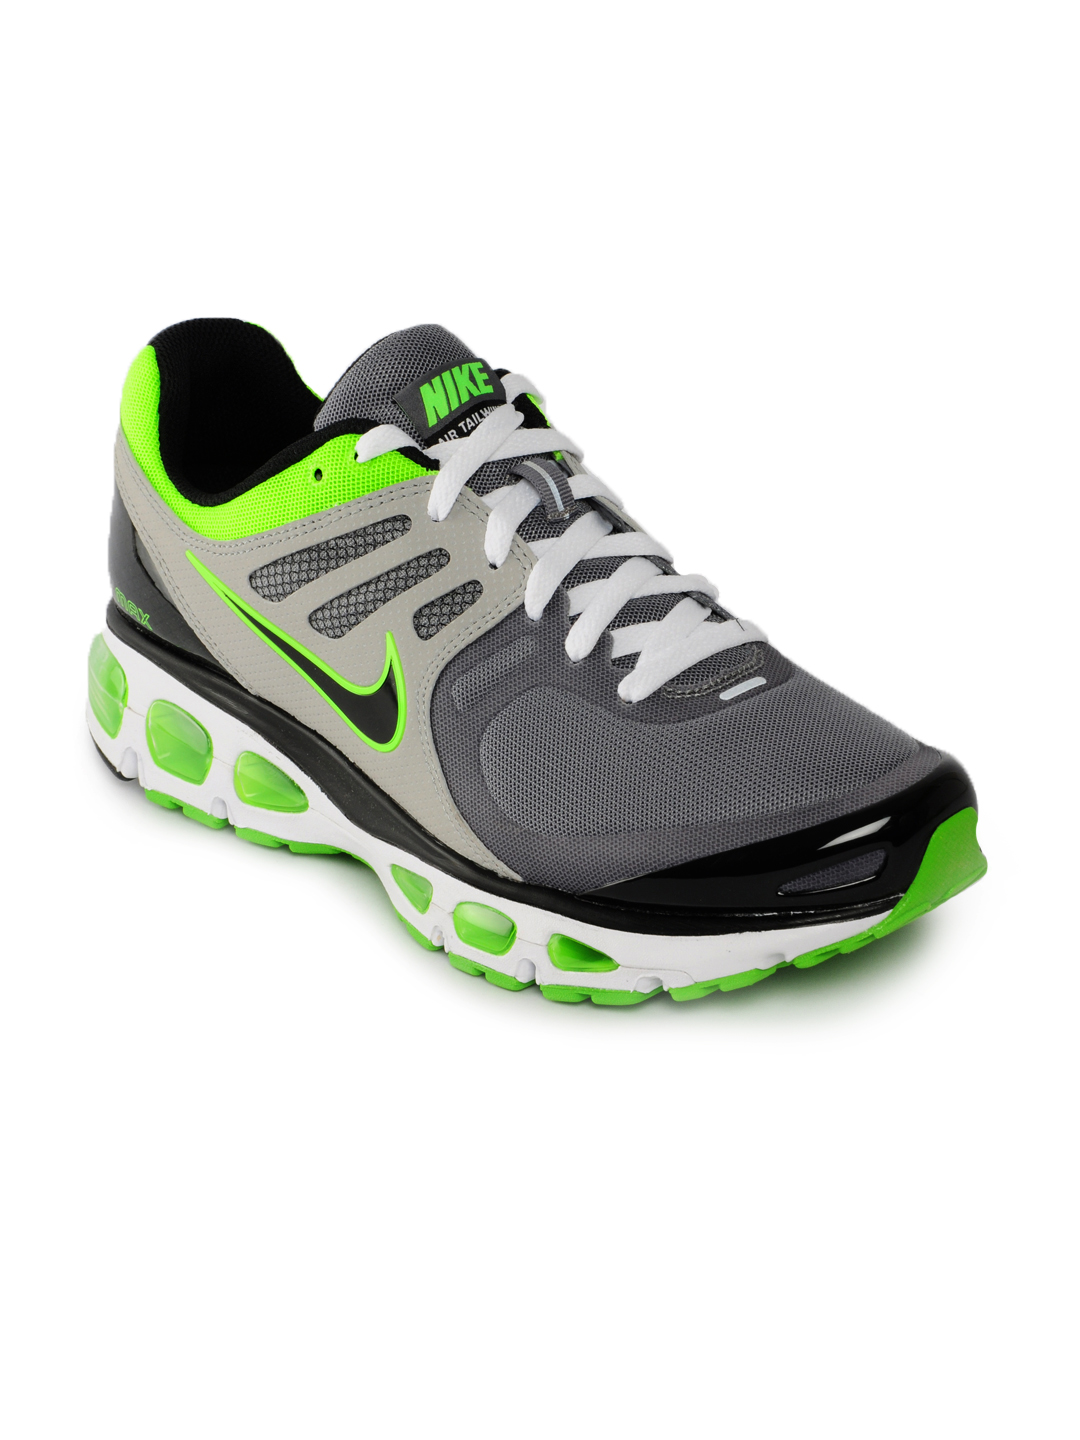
Nike Men Air Max Tailwind Grey Sports Shoes
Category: Footwear / Shoes / Sports Shoes
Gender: Men
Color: Grey
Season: Summer 2012
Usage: Sports